Scorpio Rising (film)

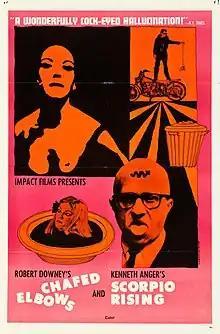
Poster promoting a double-billed screening of "Scorpio Rising" with "Chafed Elbows" by Robert Downey Sr., 1966

The film premiered on October 29, 1963, at the Gramercy Arts Theater in New York City. It was screened at the in 1963 and the International West German Short Film Festival in 1964.